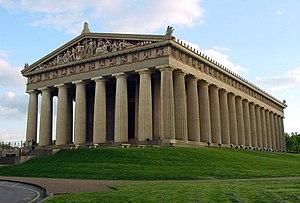
Une réplique est la reproduction par imitation d'une création originale dans son ensemble ou ses parties, avec un maximum de fidélité dans sa forme et son apparence. Elle sert parfois à compléter des éléments disparus d'un ensemble ou à préserver l'original, comme dans le cas de la grotte de Lascaux.
Le Parthénon — grec ancien : Ὁ Παρθενών / Parthenṓn, littéralement « la « salle » ou la « demeure » des vierges » —, est un temple grec, situé sur l'Acropole d'Athènes, dédié à la déesse Athéna, que les Athéniens considéraient comme la patronne de leur cité.
L'Occident, ou le monde occidental, est un concept géopolitique qui s'appuie généralement sur l'idée d'une civilisation commune, héritière de la civilisation gréco-romaine dont est issue la société occidentale moderne. Son emploi actuel sous-entend également une distanciation avec soit le reste du monde, soit une ou plusieurs autres zones d'influences du monde comme le monde arabe, le monde chinois ou encore la sphère d'influence russe. À l'origine cette distanciation s'exprimait face à l'Orient et Constantinople.